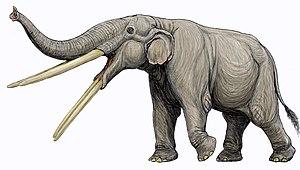
Les Éléphantidés, ou plus simplement les éléphants, sont une famille de mammifères de l'ordre des Proboscidiens. C'est la seule famille de cet ordre qui existe encore actuellement. Elle comptait de très nombreuses espèces aujourd'hui disparues, et notamment les mammouths du genre †Mammuthus. Ce sont tous de très grands animaux dotés d'une trompe caractéristique.
Stegotetrabelodon est un genre éteint d'éléphantidés primitifs présentant des caractéristiques anatomiques semblables à celles des gomphothères.